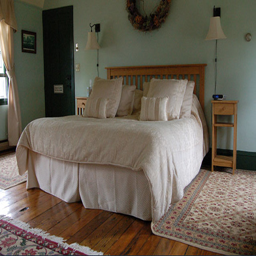
A large bed and desk in a small room.
A bed in a bedroom on top of a hard wood floor.
there is a wooden bed with white and beige sheets on it
A bed in a teal room is made with white linens.
The bedroom has a large bed, lamps, rugs and nightstands.